Near East Foundation

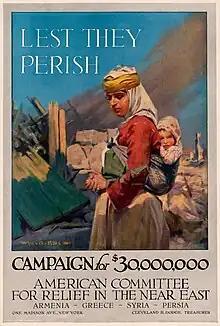
"Lest they perish" campaign poster of the American Committee for Relief in the Near East

The earlier organizations began in response to Ambassador Henry Morgenthau Sr.'s 1915 reports of governmental atrocities against Ottoman Armenians. Morgenthau referenced the deportations of intellectuals and requested urgent and immediate assistance. Former missionary and educator James Levi Barton and philanthropist Cleveland Hoadley Dodge led a group of prominent New Yorkers in forming the American Committee for Armenian and Syrian Relief, each with personal connections to the Near East.